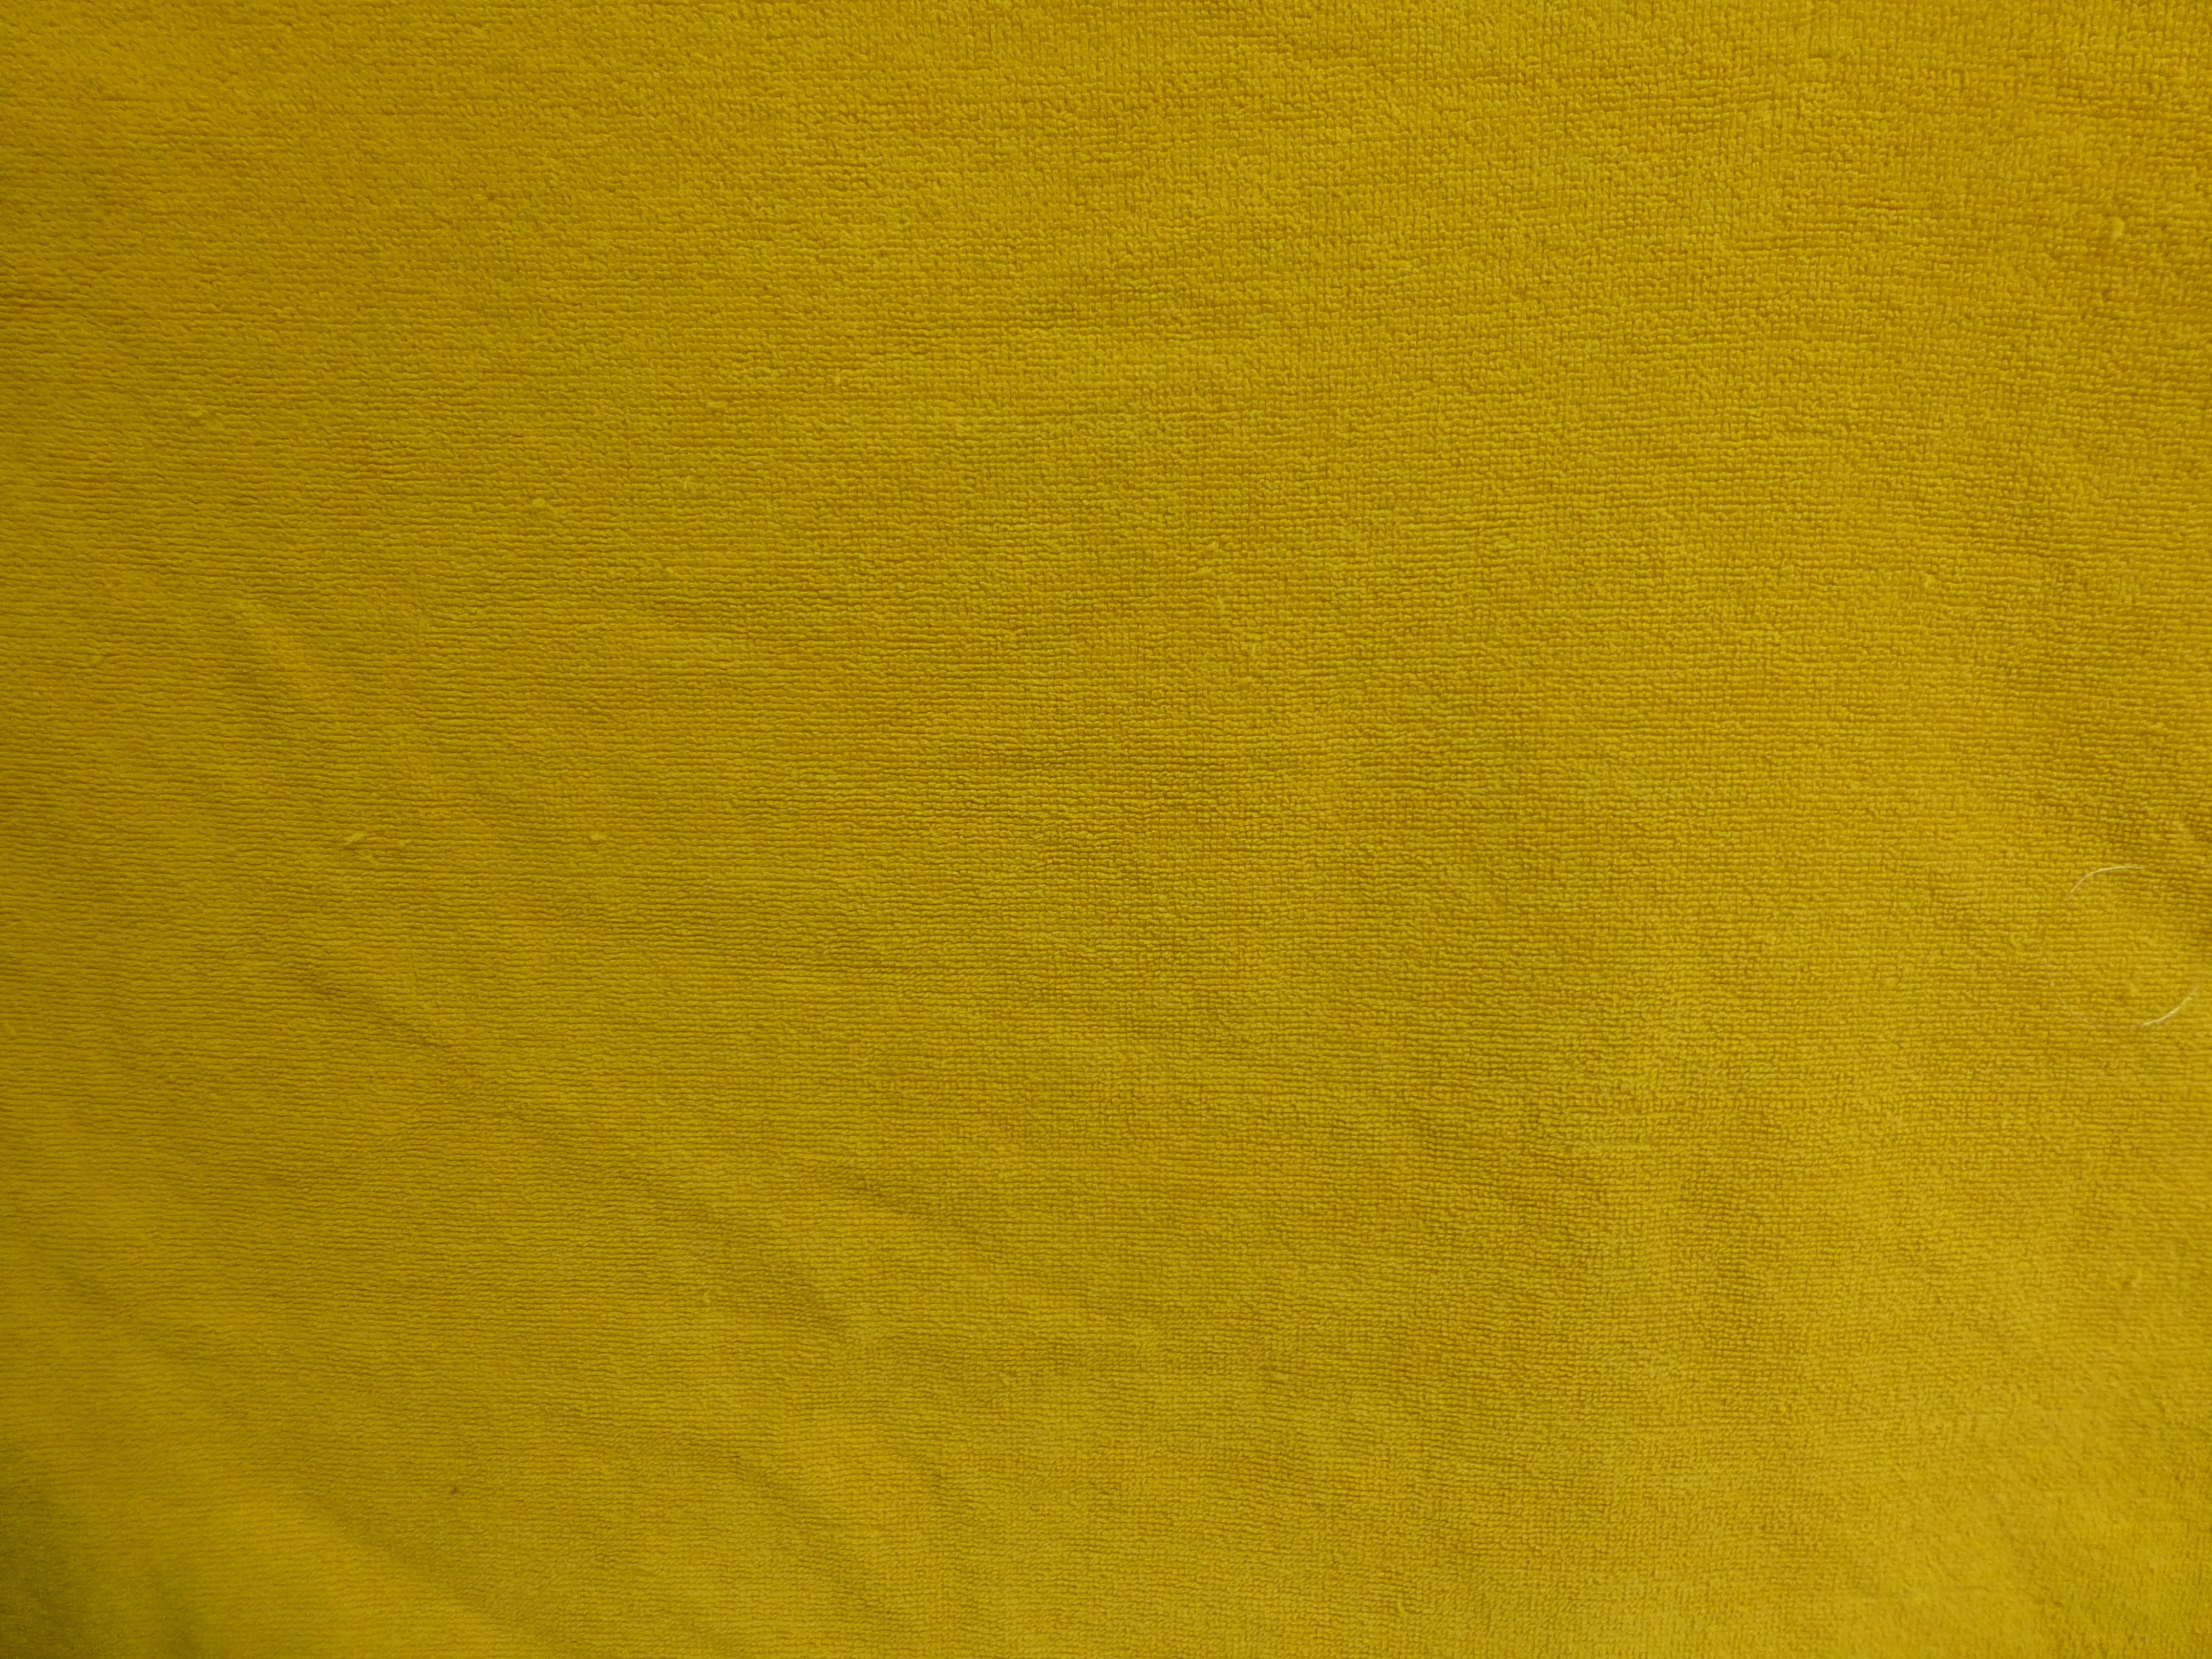
warm, texture, floor, pattern, line, green, yellow, blanket, material, circle, fabric, textile, soft, spread, flooring